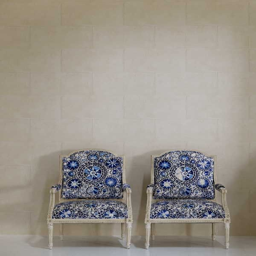
a pair of vintage french painted chairs , upholstered in fabric .